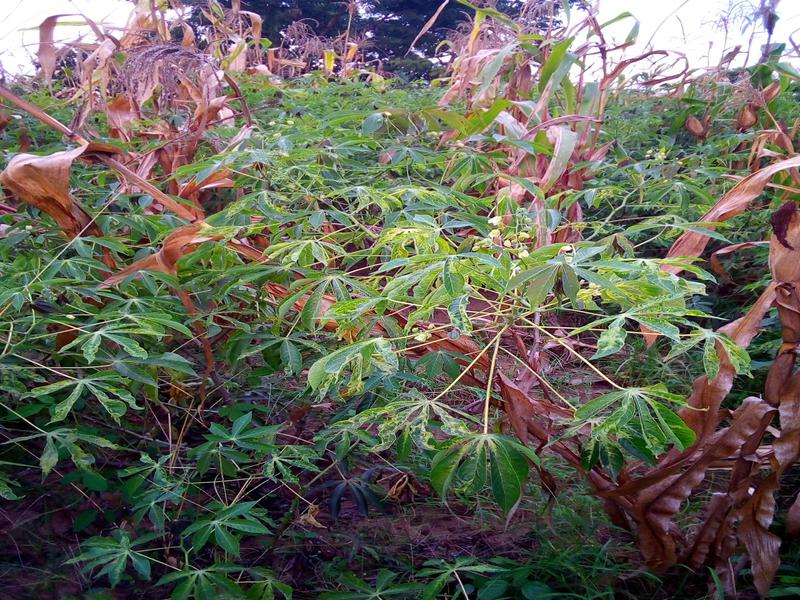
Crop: cassava
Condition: mosaic_disease